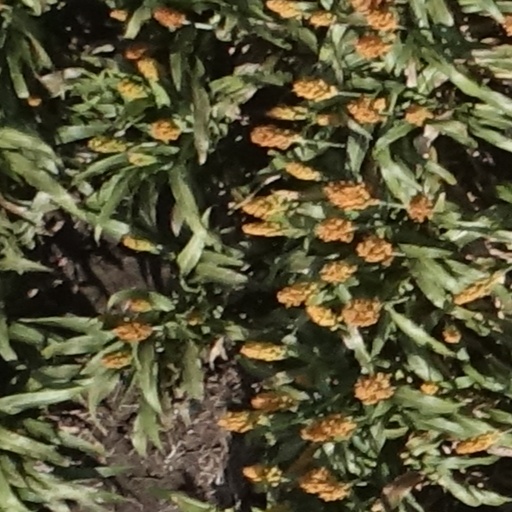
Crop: sorghum